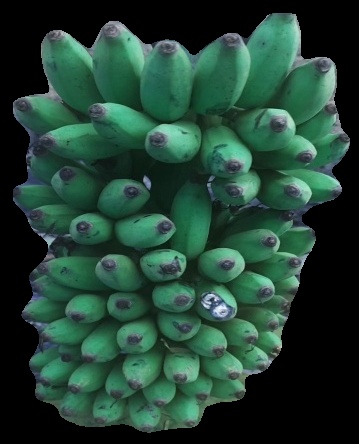
Variety: elakki-bale
Grade: grade2